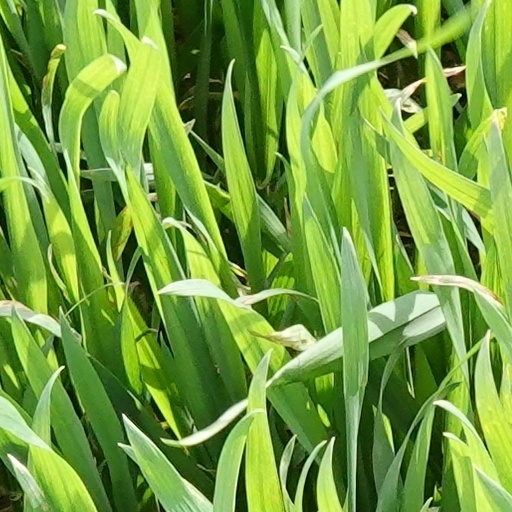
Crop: wheat